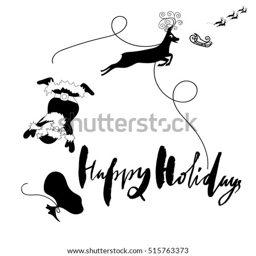
fall from sleigh with harness on the reindeer .